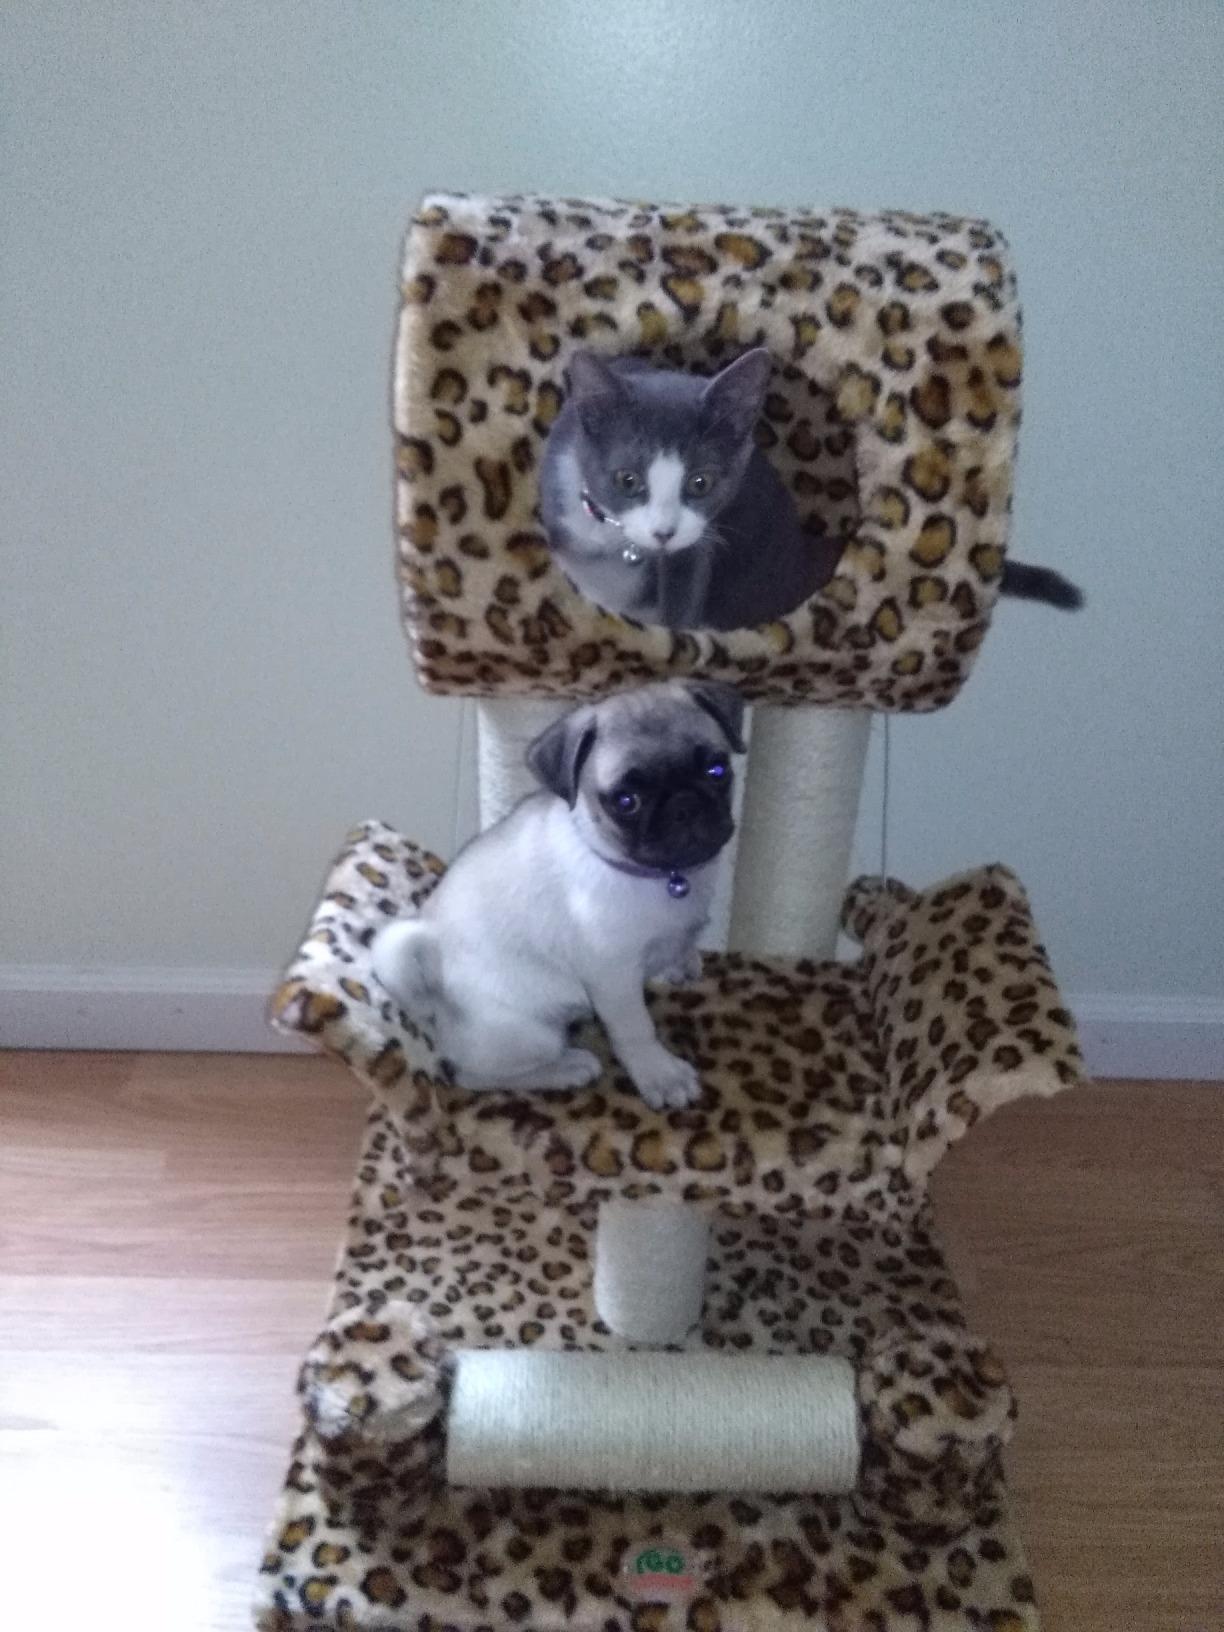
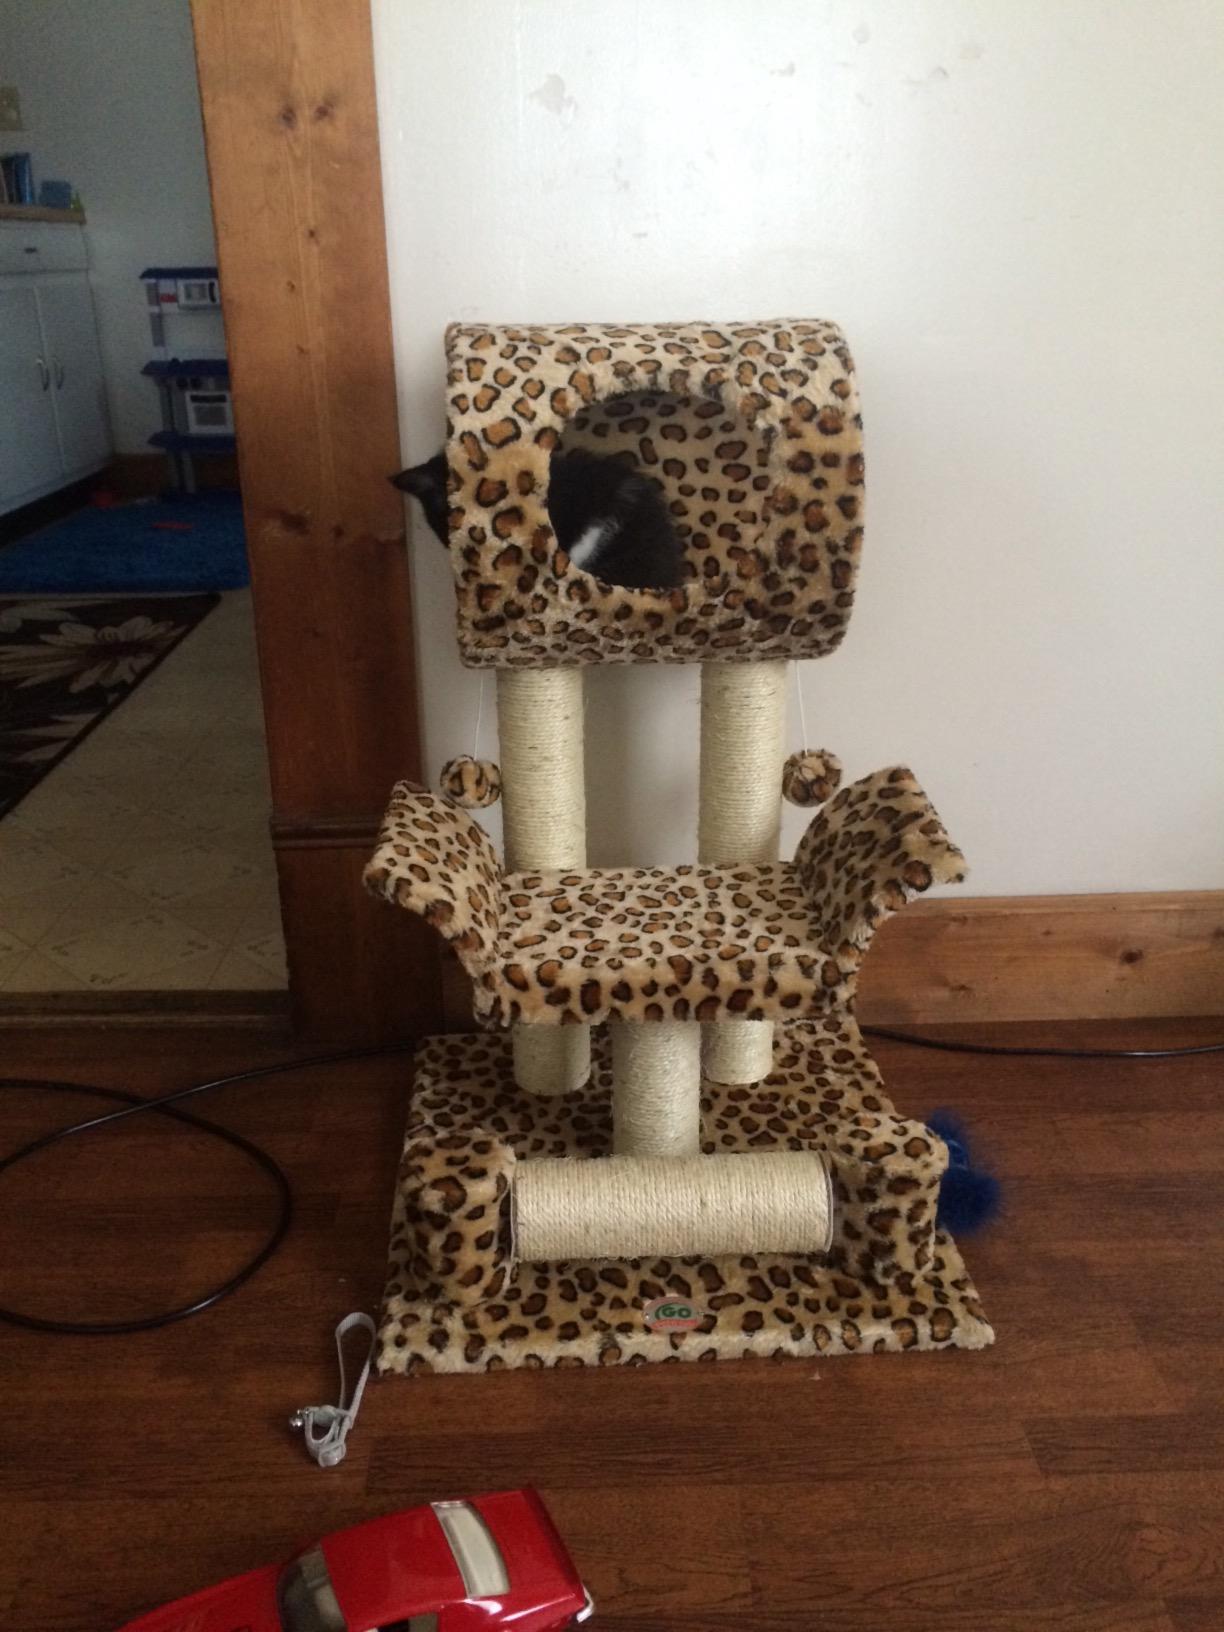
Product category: items_cat tree
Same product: yes